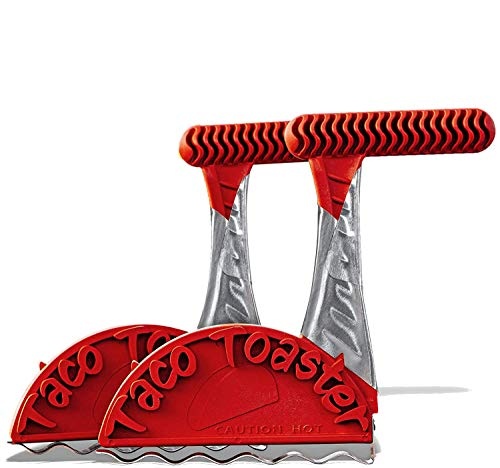
THE ORIGINAL Taco Toaster | 2 Healthy Taco Shell Makers | Crispy Healthy Tacos Shells Right From Your Toaster
Details: Next Level Tacos Take tacos to the next level with our no frying, oil-free, zero mess toaster accessory. Easy to use with simple clean up, you'll have low-calorie taco shells ready to be filled with your favorite ingredients! * Made with Government Approved for Food Contact BPA-free material * Used with standard 5.5" or smaller corn or flour tortillas * Dishwasher Safe * Made in the USA PRO TACO TIP: Heat your tortillas with a damp paper towel in the microwave for 15 seconds, then put them on your Taco Toaster and toast - NOTES & AFTERCARE - *Run under cold water after two consecutive uses to cool down material, as device becomes pliable over 480°F. *Taco Toaster will be hot immediately after use. Lift from the outer portion of the handle upon use. Taco Toaster shaft may darken after a few uses, due to the intense heat inside the toaster. *Due to the weight of your Taco Toaster, your toaster will not “pop up," as if toasting a piece of bread. Remove with handle. *Toasting duration may vary due to the wattage of the toaster.
Brand: TACO TOASTER CRISPY
Category: Home & Garden > Kitchen & Dining > Kitchen Appliance Accessories > Toaster Accessories